Nea Ionia metro station

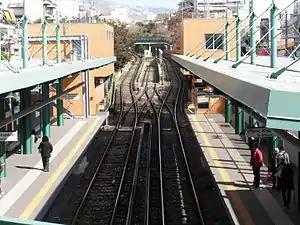
Station and reversing siding as seen from the pedestrian crossing.

Nea Ionia is a metro station in the municipality of Nea Ionia in the regional unit of North Athens, Attica, Greece. It is located from the datum point in Piraeus. It was previous a train station operated by Attica Railways that served Lavriou Square and Strofyli, it was from Lavriou Square.